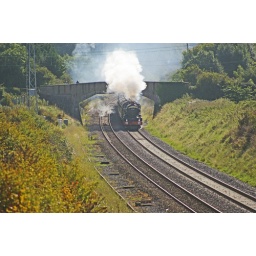
King Edward hauls the Torbay Express under tha road bridge at Flax Bourton village North Somersetshire.